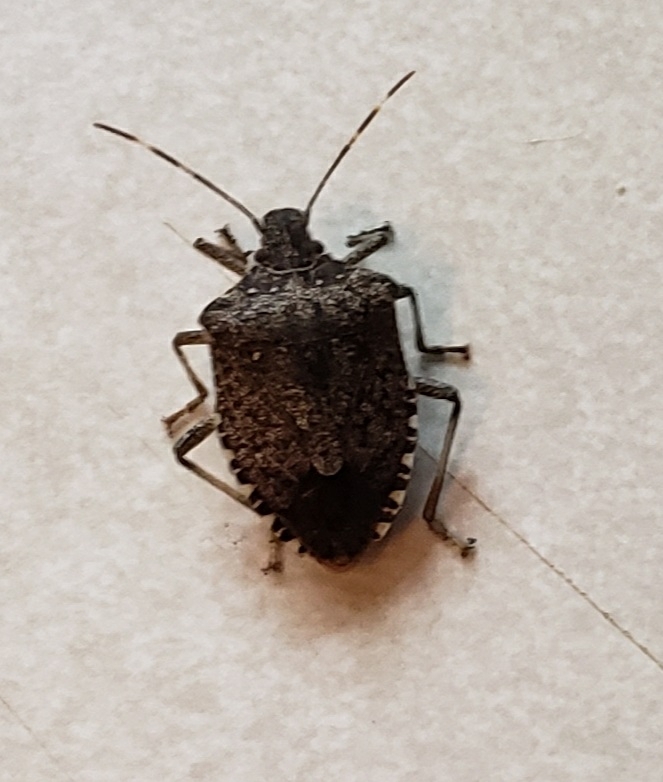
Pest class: stink_bug